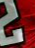
Number: 2